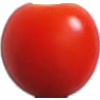
Label: Tomato Cherry Red 1